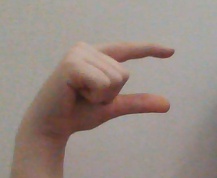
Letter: dal